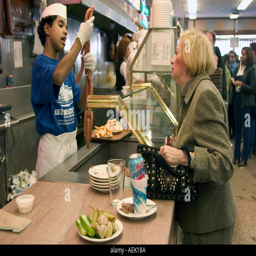
delicatessen in the area features kosher and jewish food with self